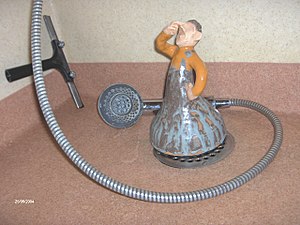
Vandlås / Pålidelighed
Ekstra sikring af vandlås.
""Los Stinkos"" - ekstra beskyttelse mod kloakluft gennem vandlås"
En vandlås er en VVS-installation, der spærrer for, at lugten fra kloakken kan gå baglæns gennem vandafløb ind i badeværelset / køkkenet. Det enkle princip har været anvendt siden oldtiden, men er patenteret i England omkring 1800. Dens pålidelighed afhænger af vandlåsens dybde og mængden af vand.